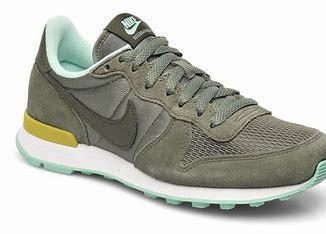
Brand: Nike
Model: Internationalist